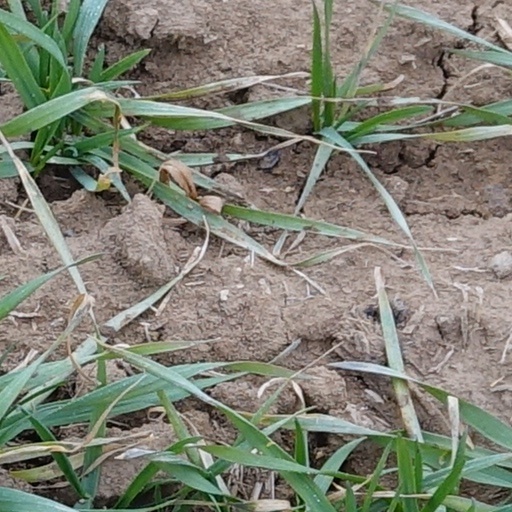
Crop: wheat